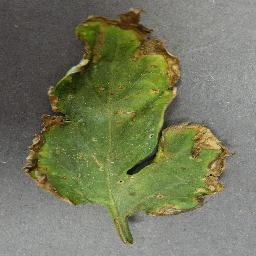
Label: Tomato___Bacterial_spot